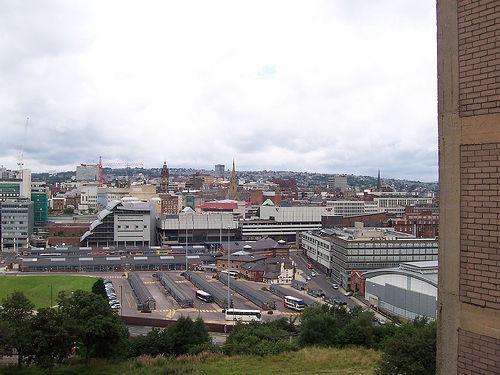
Weather: sun or clear